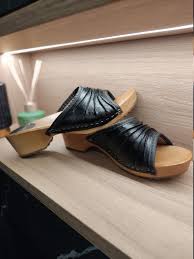
Label: Clog